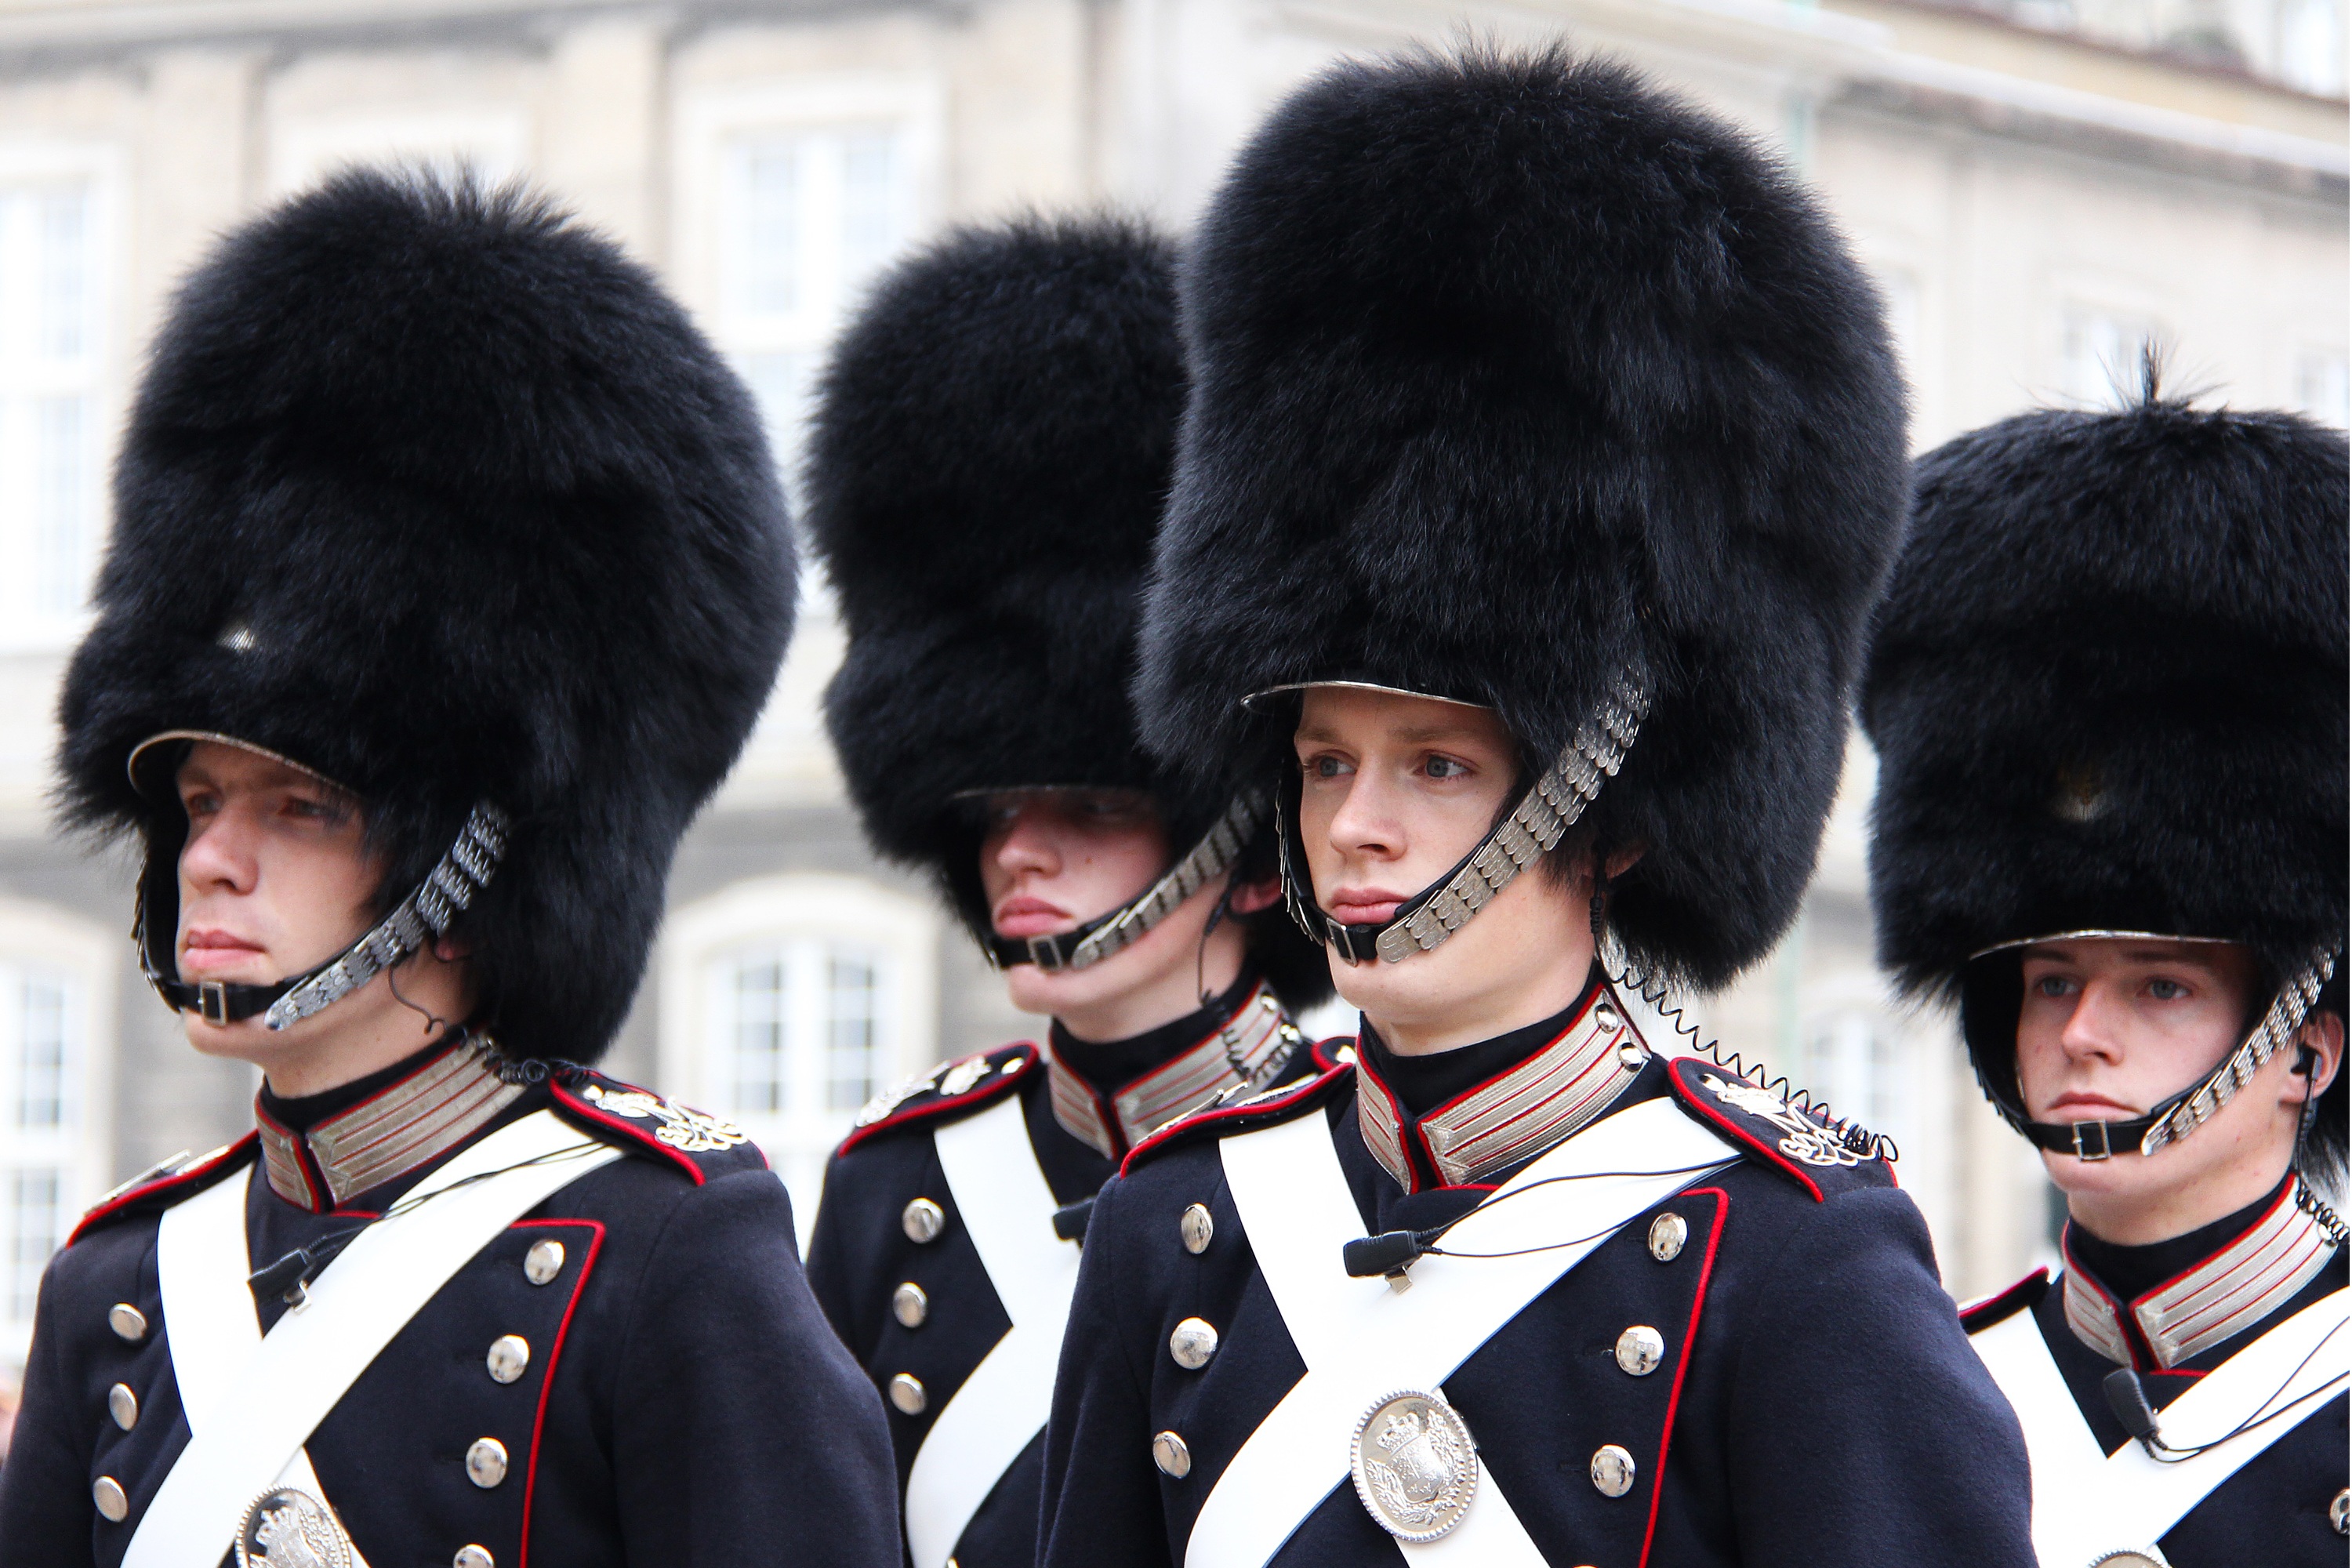
person, architecture, people, palace, tourist, travel, castle, sightseeing, clothing, attraction, black, tourism, capital, denmark, copenhagen, famous, royal, popular, scandinavia, marching, danish, amalienborg, royal guard, changing of the guard, amalienborg palace